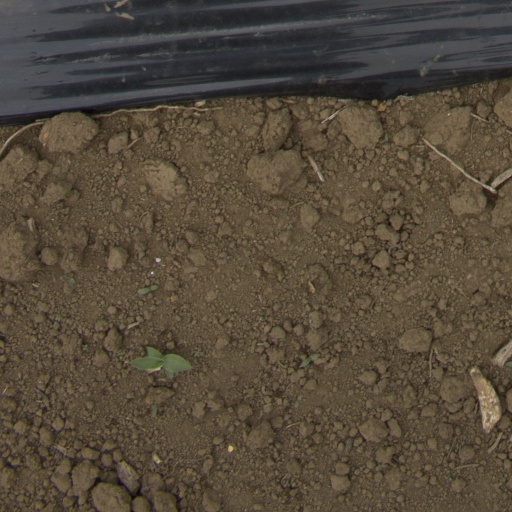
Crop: Jerusalem artichoke